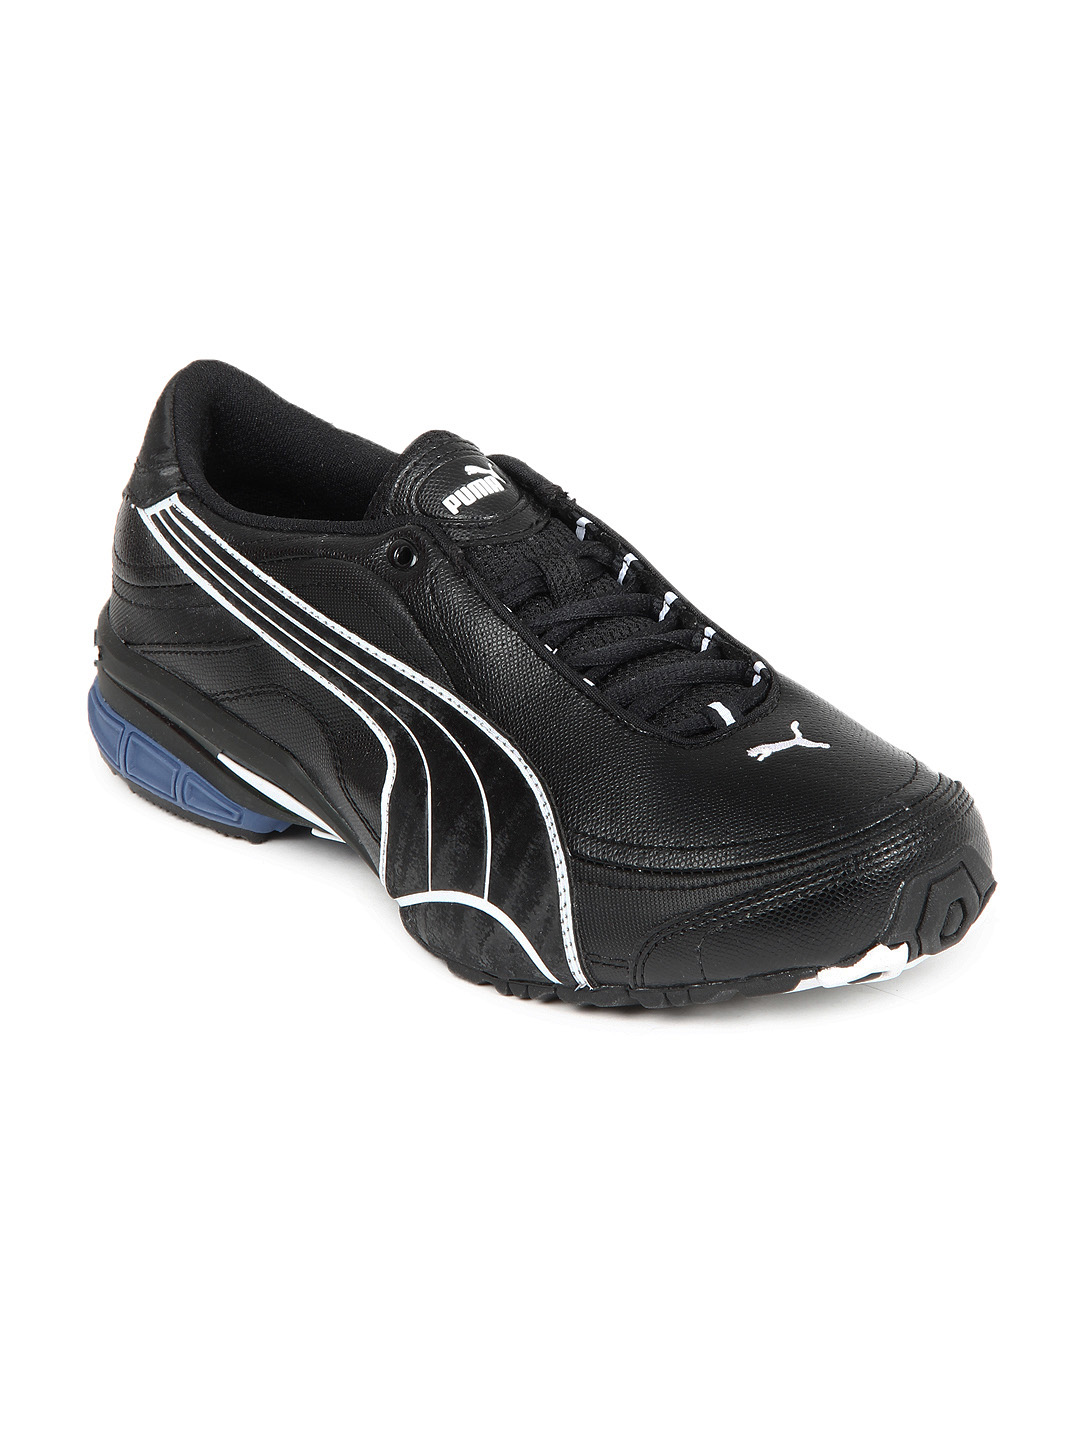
Puma Men Tazon II Black Sports Shoes
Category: Footwear / Shoes / Sports Shoes
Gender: Men
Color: Black
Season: Summer 2015
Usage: Sports